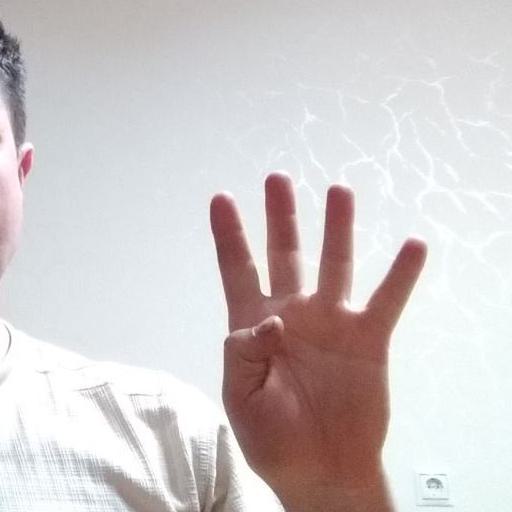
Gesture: four